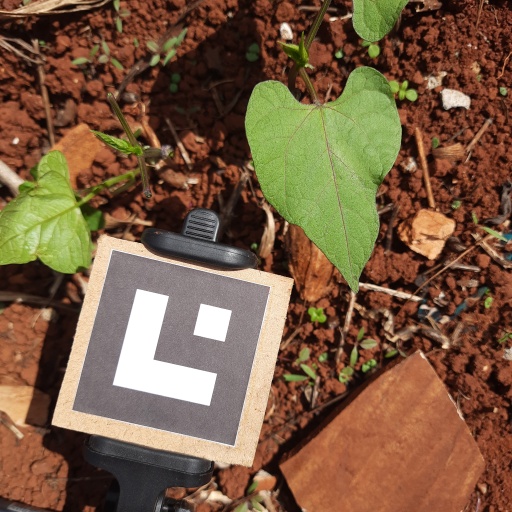
Observations: wavy surface, no eating holes, under sunlight